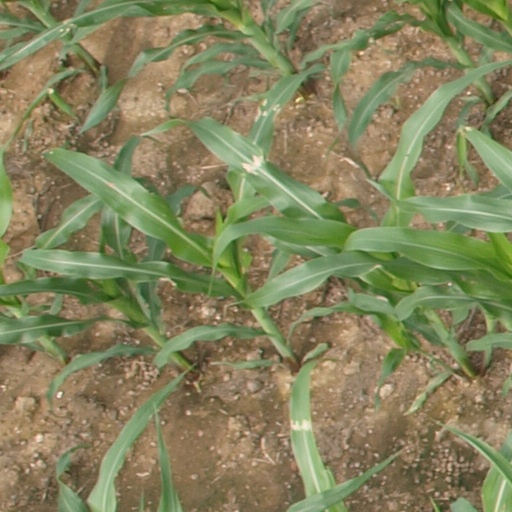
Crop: maize; corn